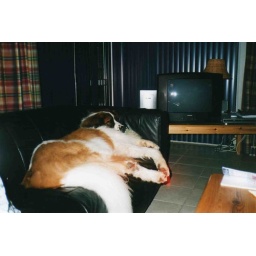
Zoutelande may 2004playing on the beach makes me so tired, I'm so happy with this couch in our vacationhouse :o)